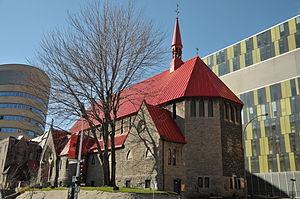
L'église St. John the Evangelist à Montréal, au nord de l'avenue du Président-Kennedy, à l'est de la rue Saint-Urbain.